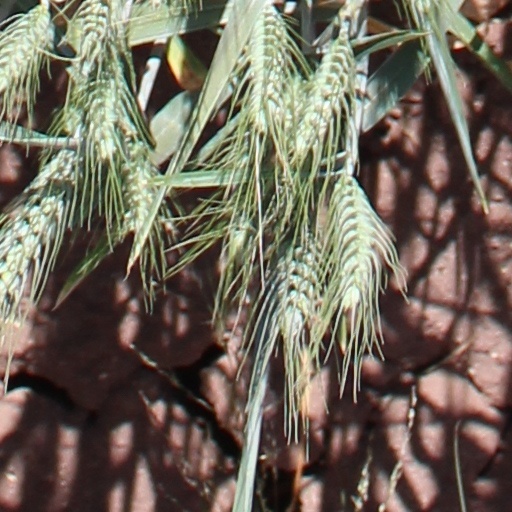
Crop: wheat